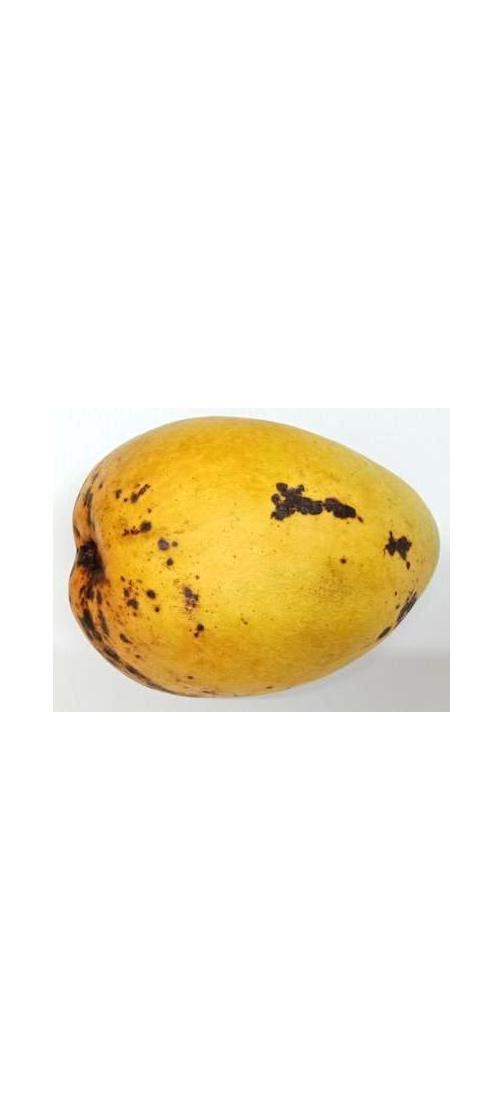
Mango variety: Bari-11